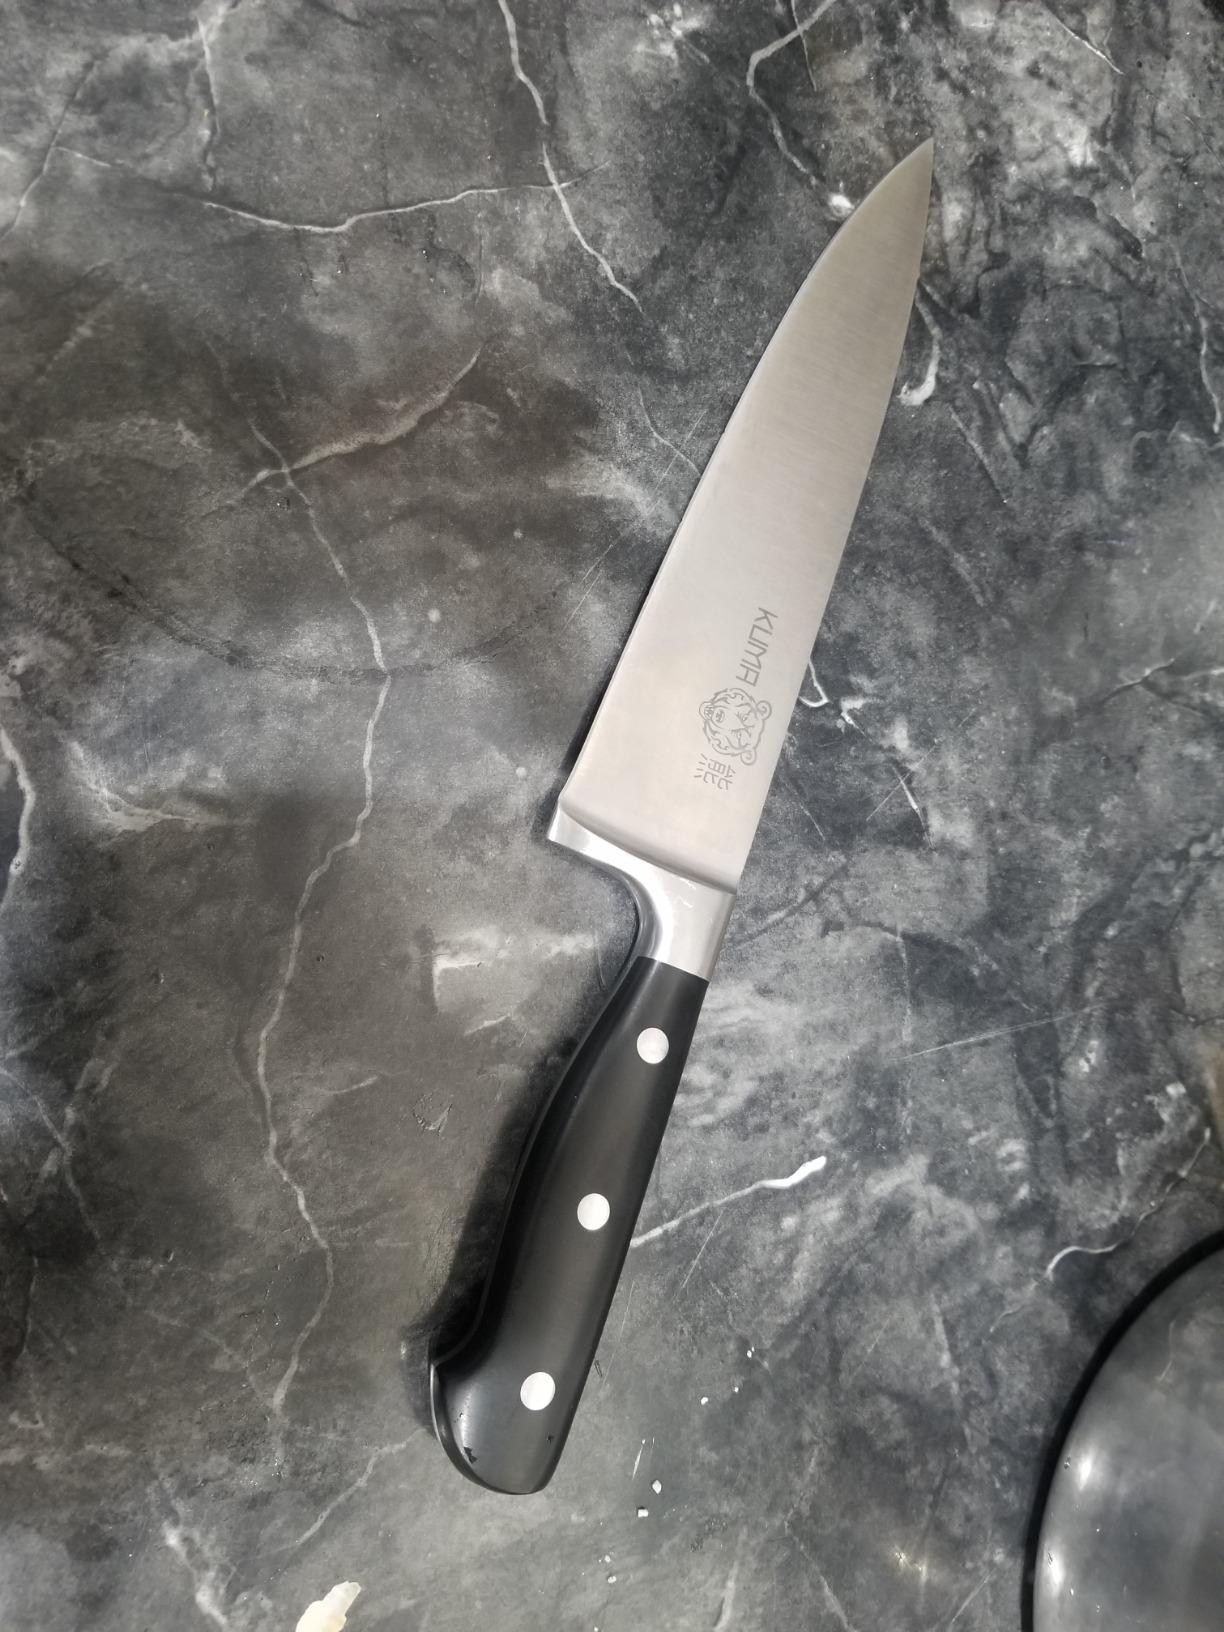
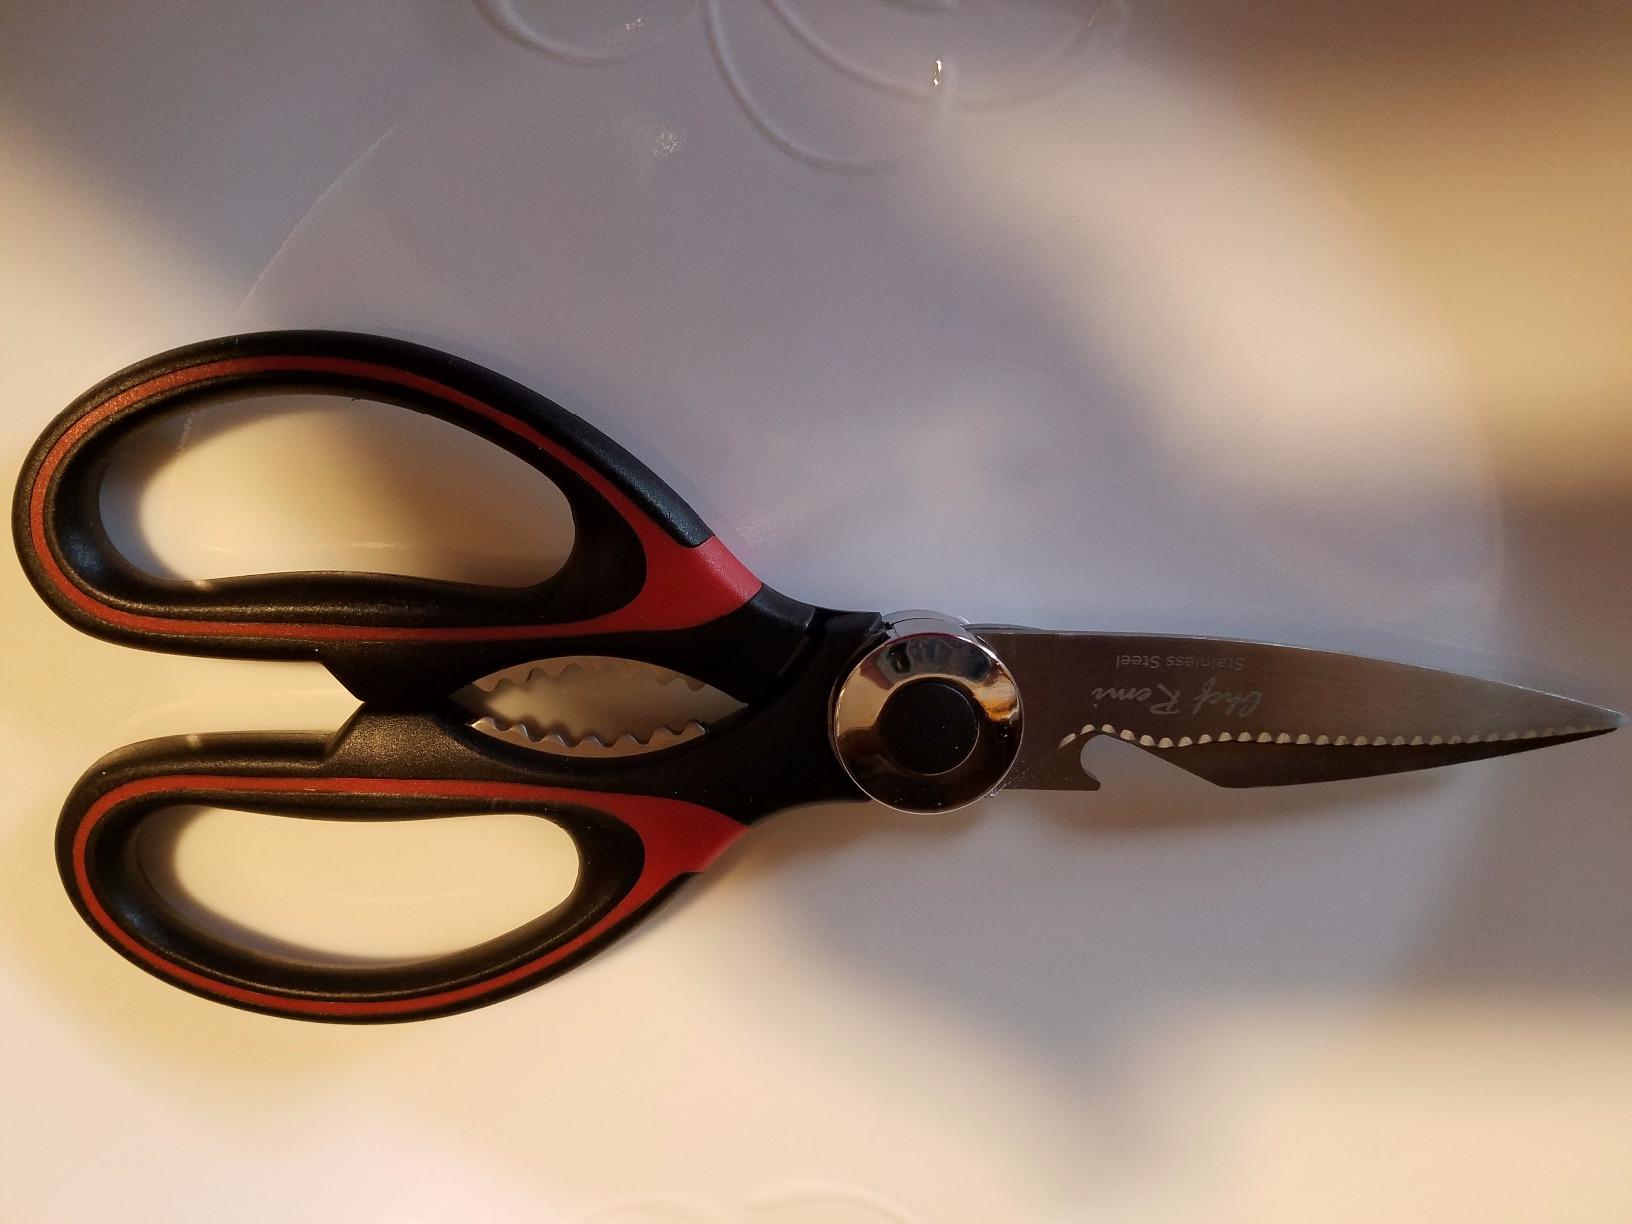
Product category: items_knife
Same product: no